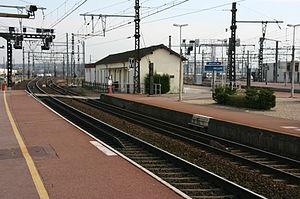
La ligne D du RER d'Île-de-France, plus souvent simplement nommée RER D, est une ligne du réseau express régional d'Île-de-France qui dessert une grande partie de la région Île-de-France selon un axe nord-sud. Elle relie Orry-la-Ville et Creil au nord à Melun, Corbeil-Essonnes et Malesherbes au sud, en passant par le cœur de Paris.